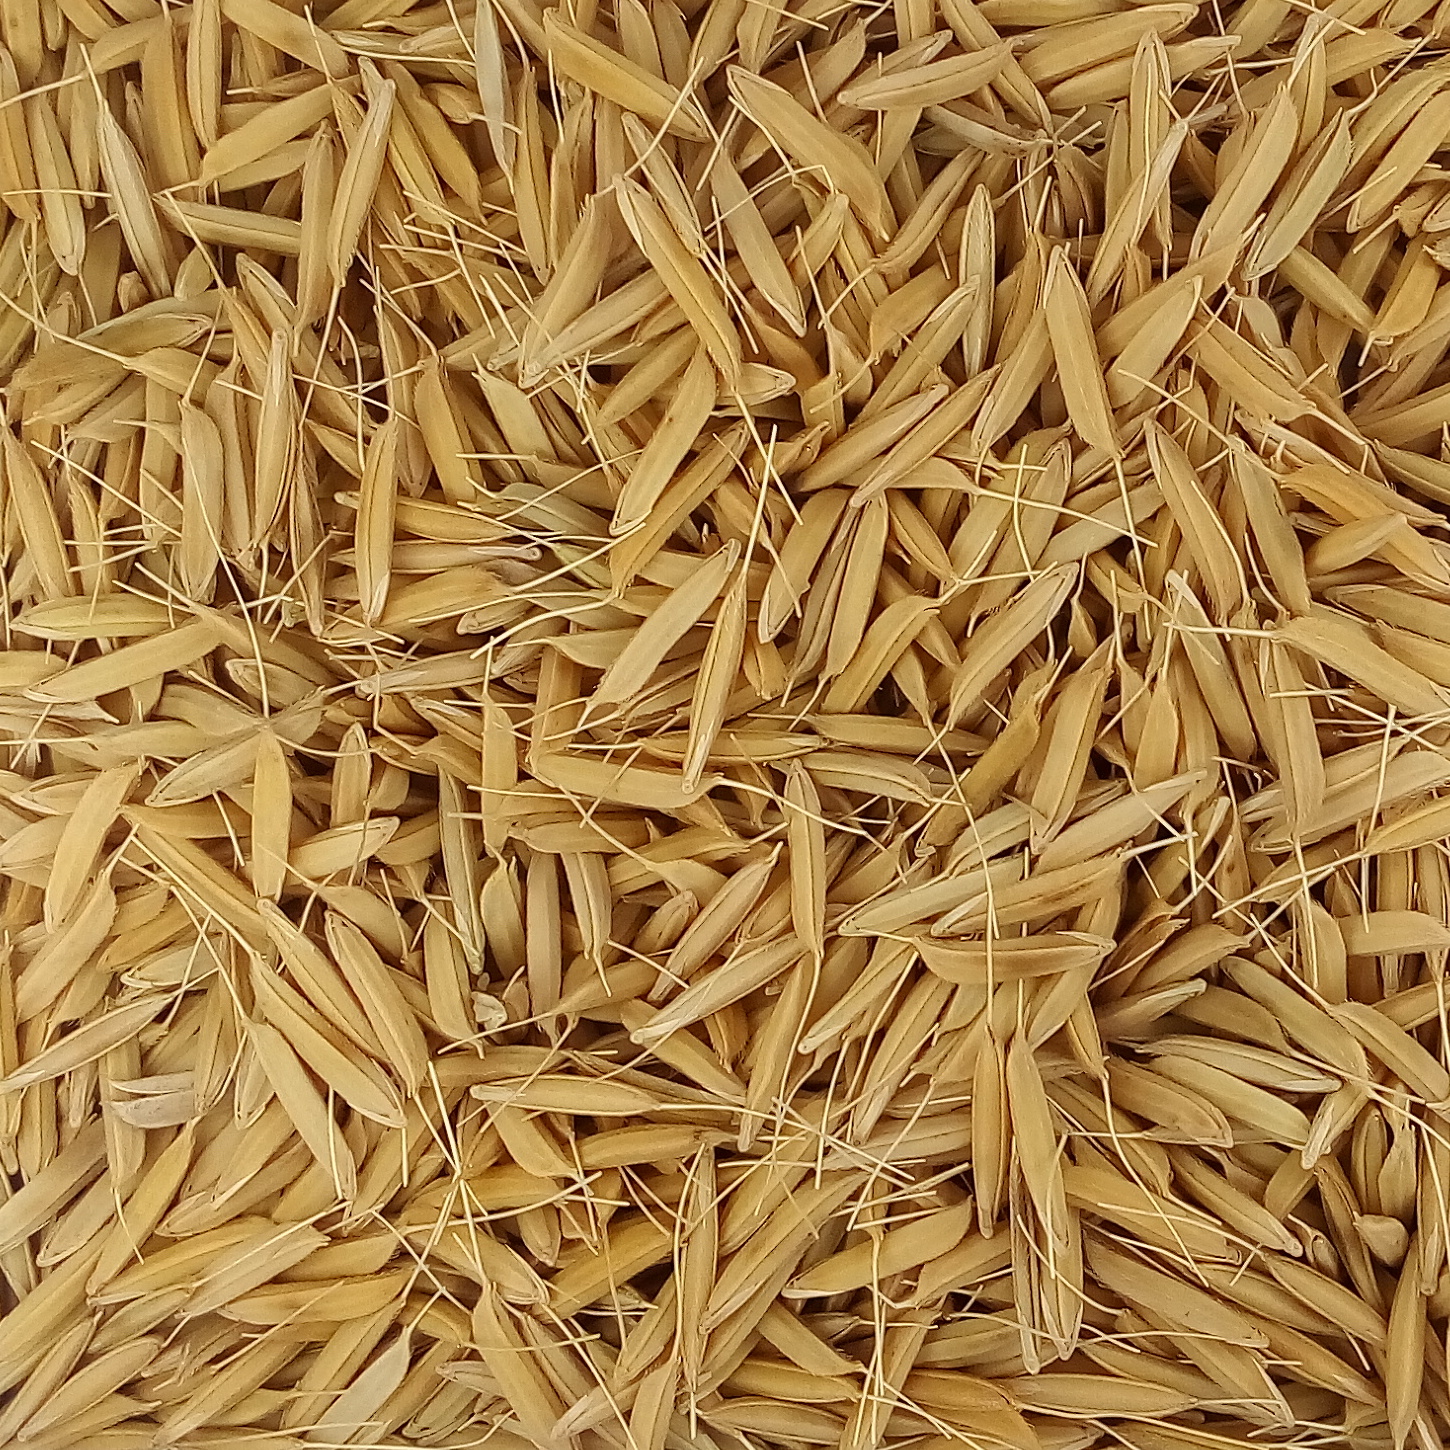
Rice seed variety: PB1